Giv'at Olga

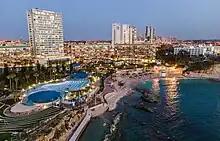
Giv'at Olga

Giv'at Olga is a suburb of the Israeli city of Hadera. Giv'at Olga is bordered on the west by the coastal strip of the Mediterranean Sea, on the east stretches Highway 2, the new Mall Hof Village, and the Hadera West train station. The northern border of the neighborhood is Hadera River Park, and its southern border is Hasharon Park, Ein Hayam, another suburb of Hadera West, and the entrance to Tel Gador Nature Reservation and its beaches.